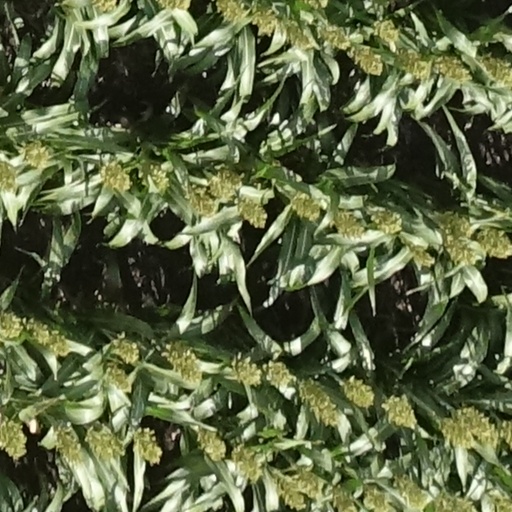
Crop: sorghum